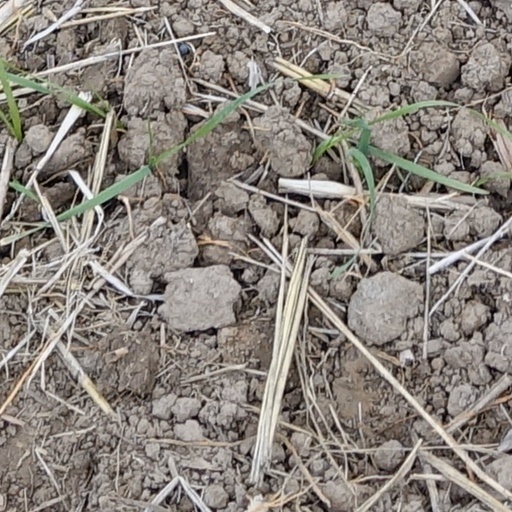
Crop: wheat